Knocking and kicking

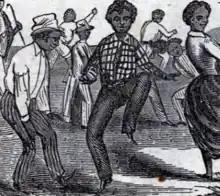
The Sabbath among slaves (detail)

This art's leg techniques included many sweeps, likely inspired by the engolo style. The ""cross-step"" technique, which knocks an opponent off his feet, usually used as a counter to a kick or when facing a boxer. Another sweep technique was the ""catman"," executed while standing.